Public Broadcasting Act of 1967

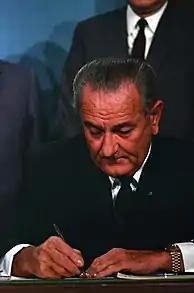

The act was originally to be called the "Public Television Act" and focus exclusively on television, worrying supporters of public radio. However, in a sudden change of fortune, Senator Robert Griffin of Michigan suggested changing the name to the "Public Broadcasting Act" when the bill passed through the Senate. This set the path for the incorporation of National Public Radio (NPR) in 1970. After several revisions, including last-minute changes added with Scotch Tape, The United States House of Representatives passed the bill 266-91 on September 21, 1967, with 51 members voting "present" and two not voting.